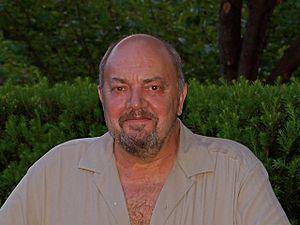
George DiCenzo, né George Ralph DiCenzo à New Haven le 21 avril 1940, et mort le 9 août 2010 à Washington Crossing, est un acteur, réalisateur et producteur américain.